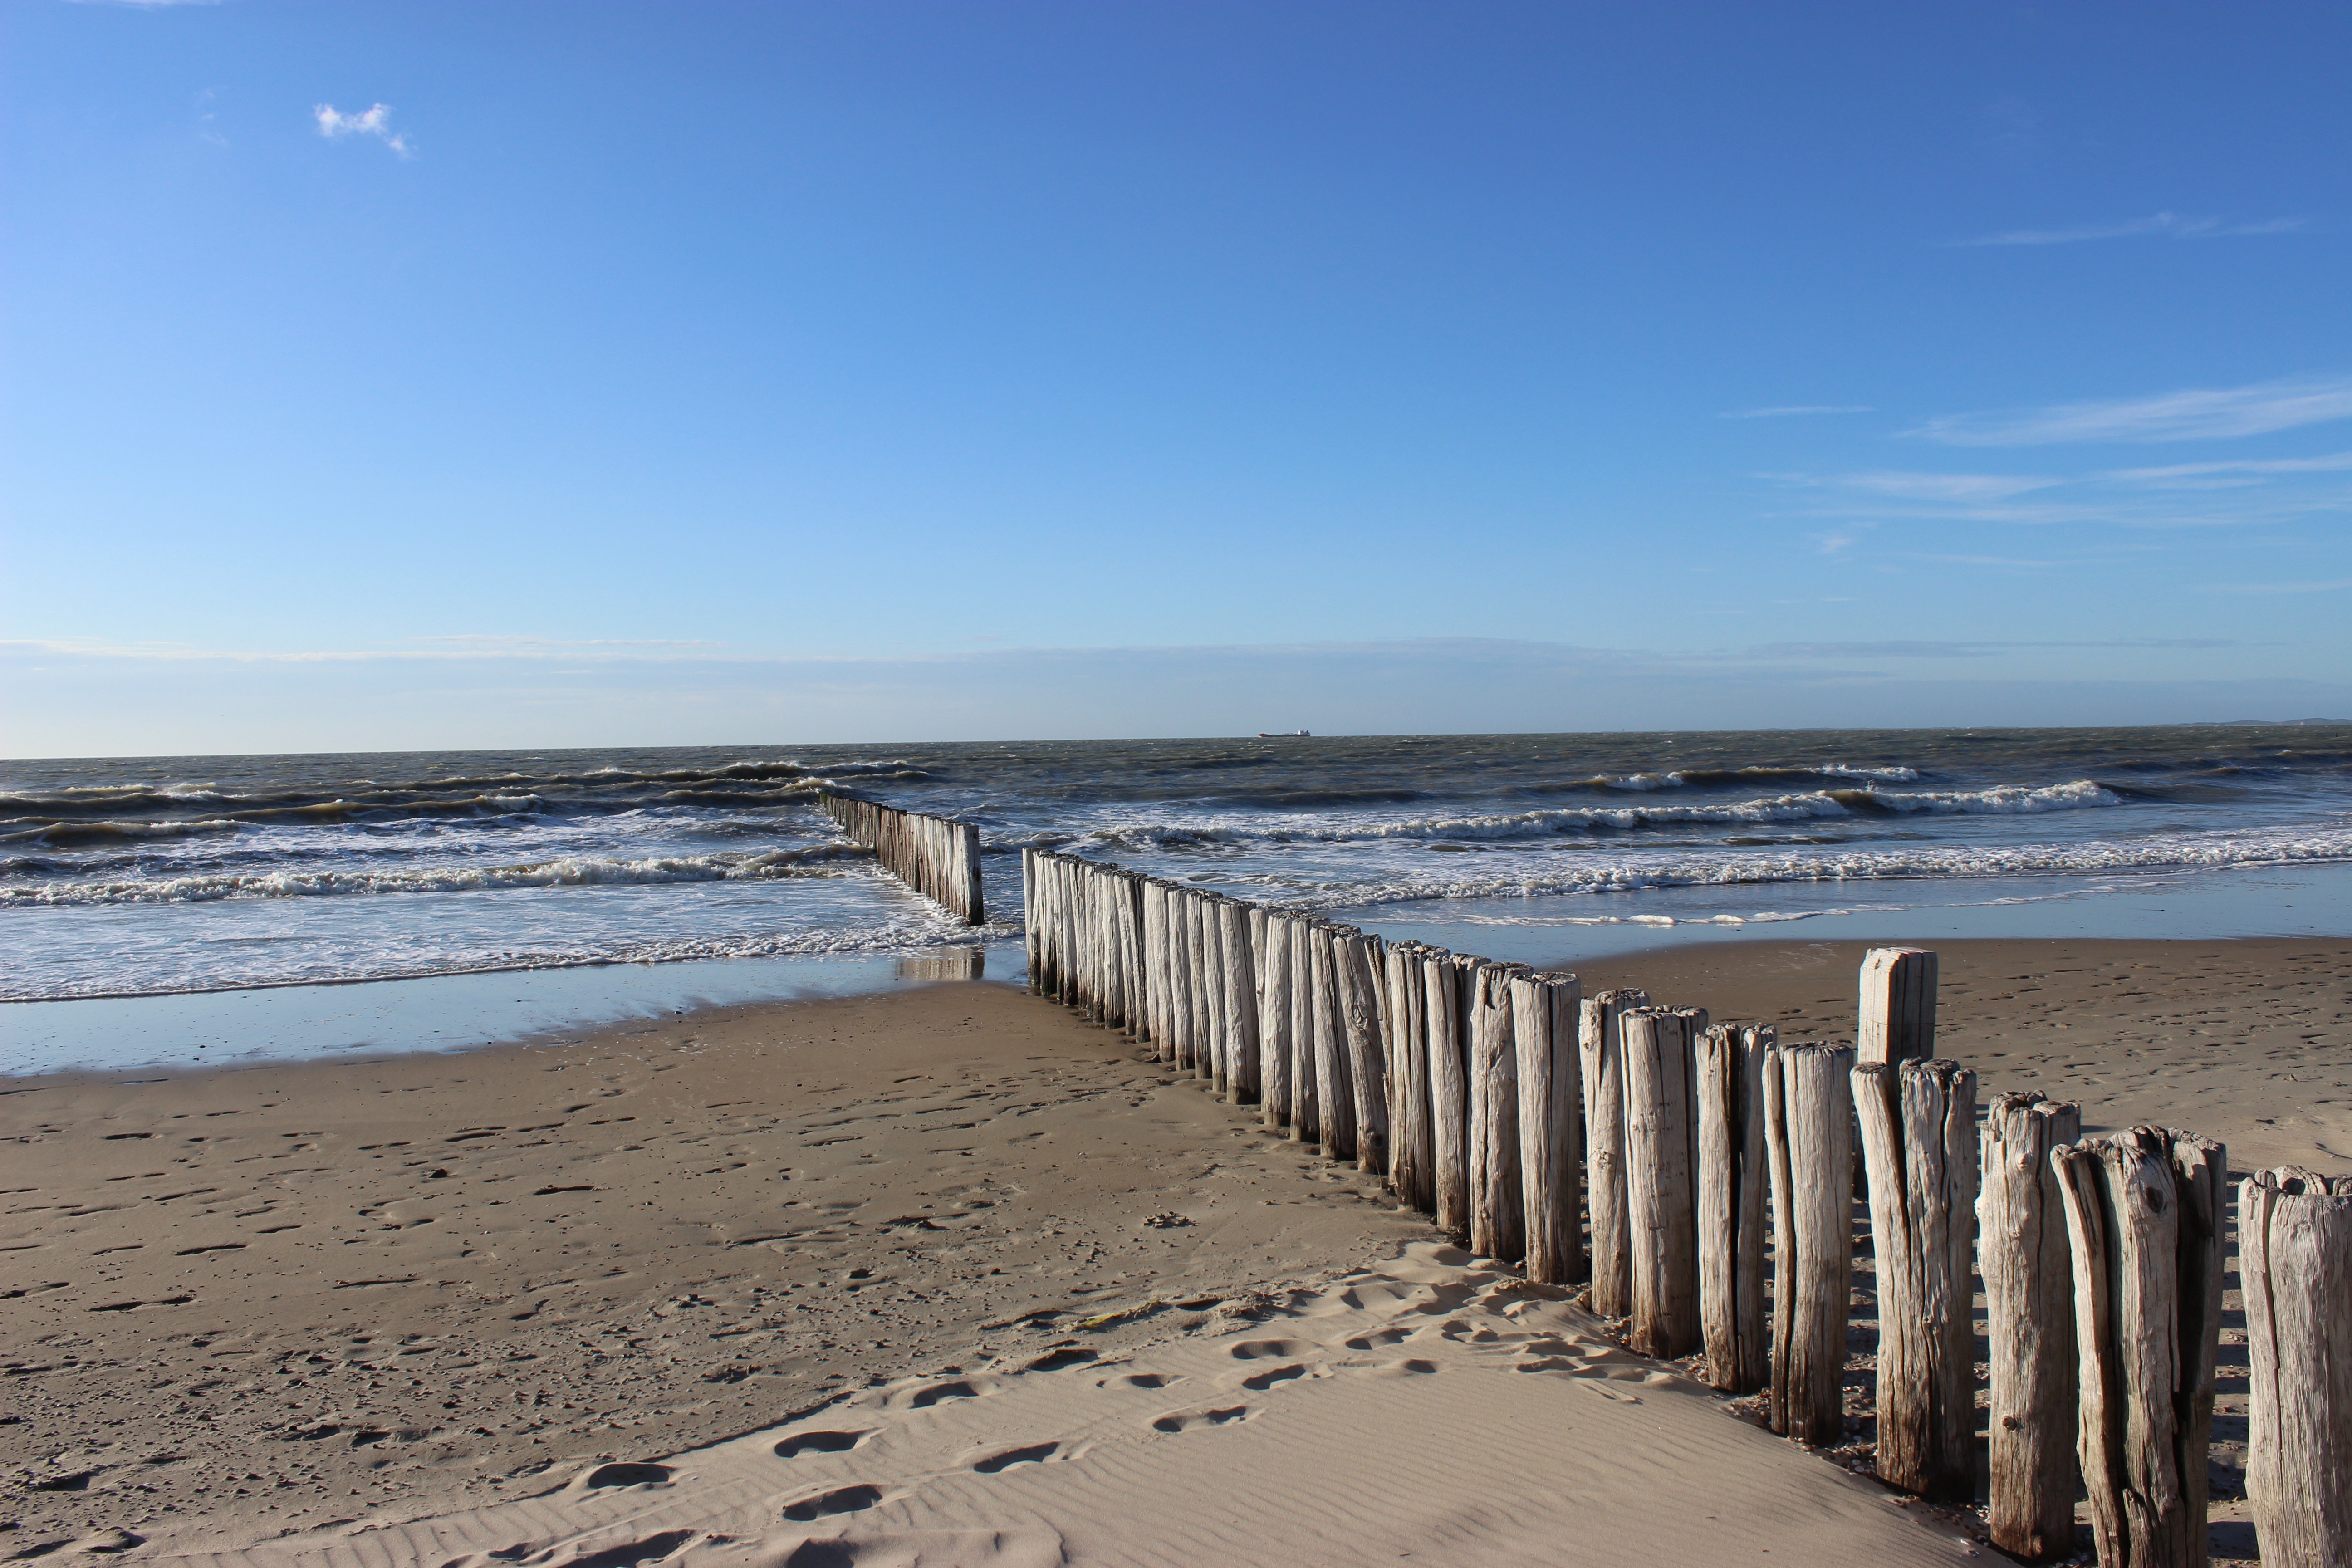
beach, landscape, sea, coast, water, nature, sand, ocean, horizon, sky, boardwalk, shore, wave, pier, walkway, summer, vacation, bay, blue, material, body of water, holland, july, netherlands, habitat, breakwater, north sea, cape, distant, traces, spacious, cadzand bad, holzbuhne, mudflat, wind wave